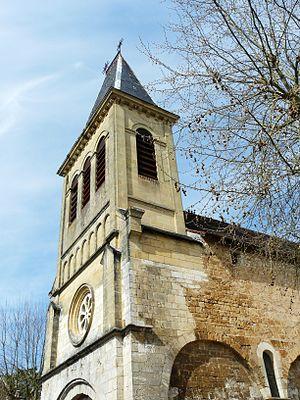
L'angle sud-ouest du clocher de l'église Notre-Dame de l'Assomption, Lamonzie-Montastruc, Dordogne, France.
Lamonzie-Montastruc est une commune française située dans le département de la Dordogne, en région Nouvelle-Aquitaine.